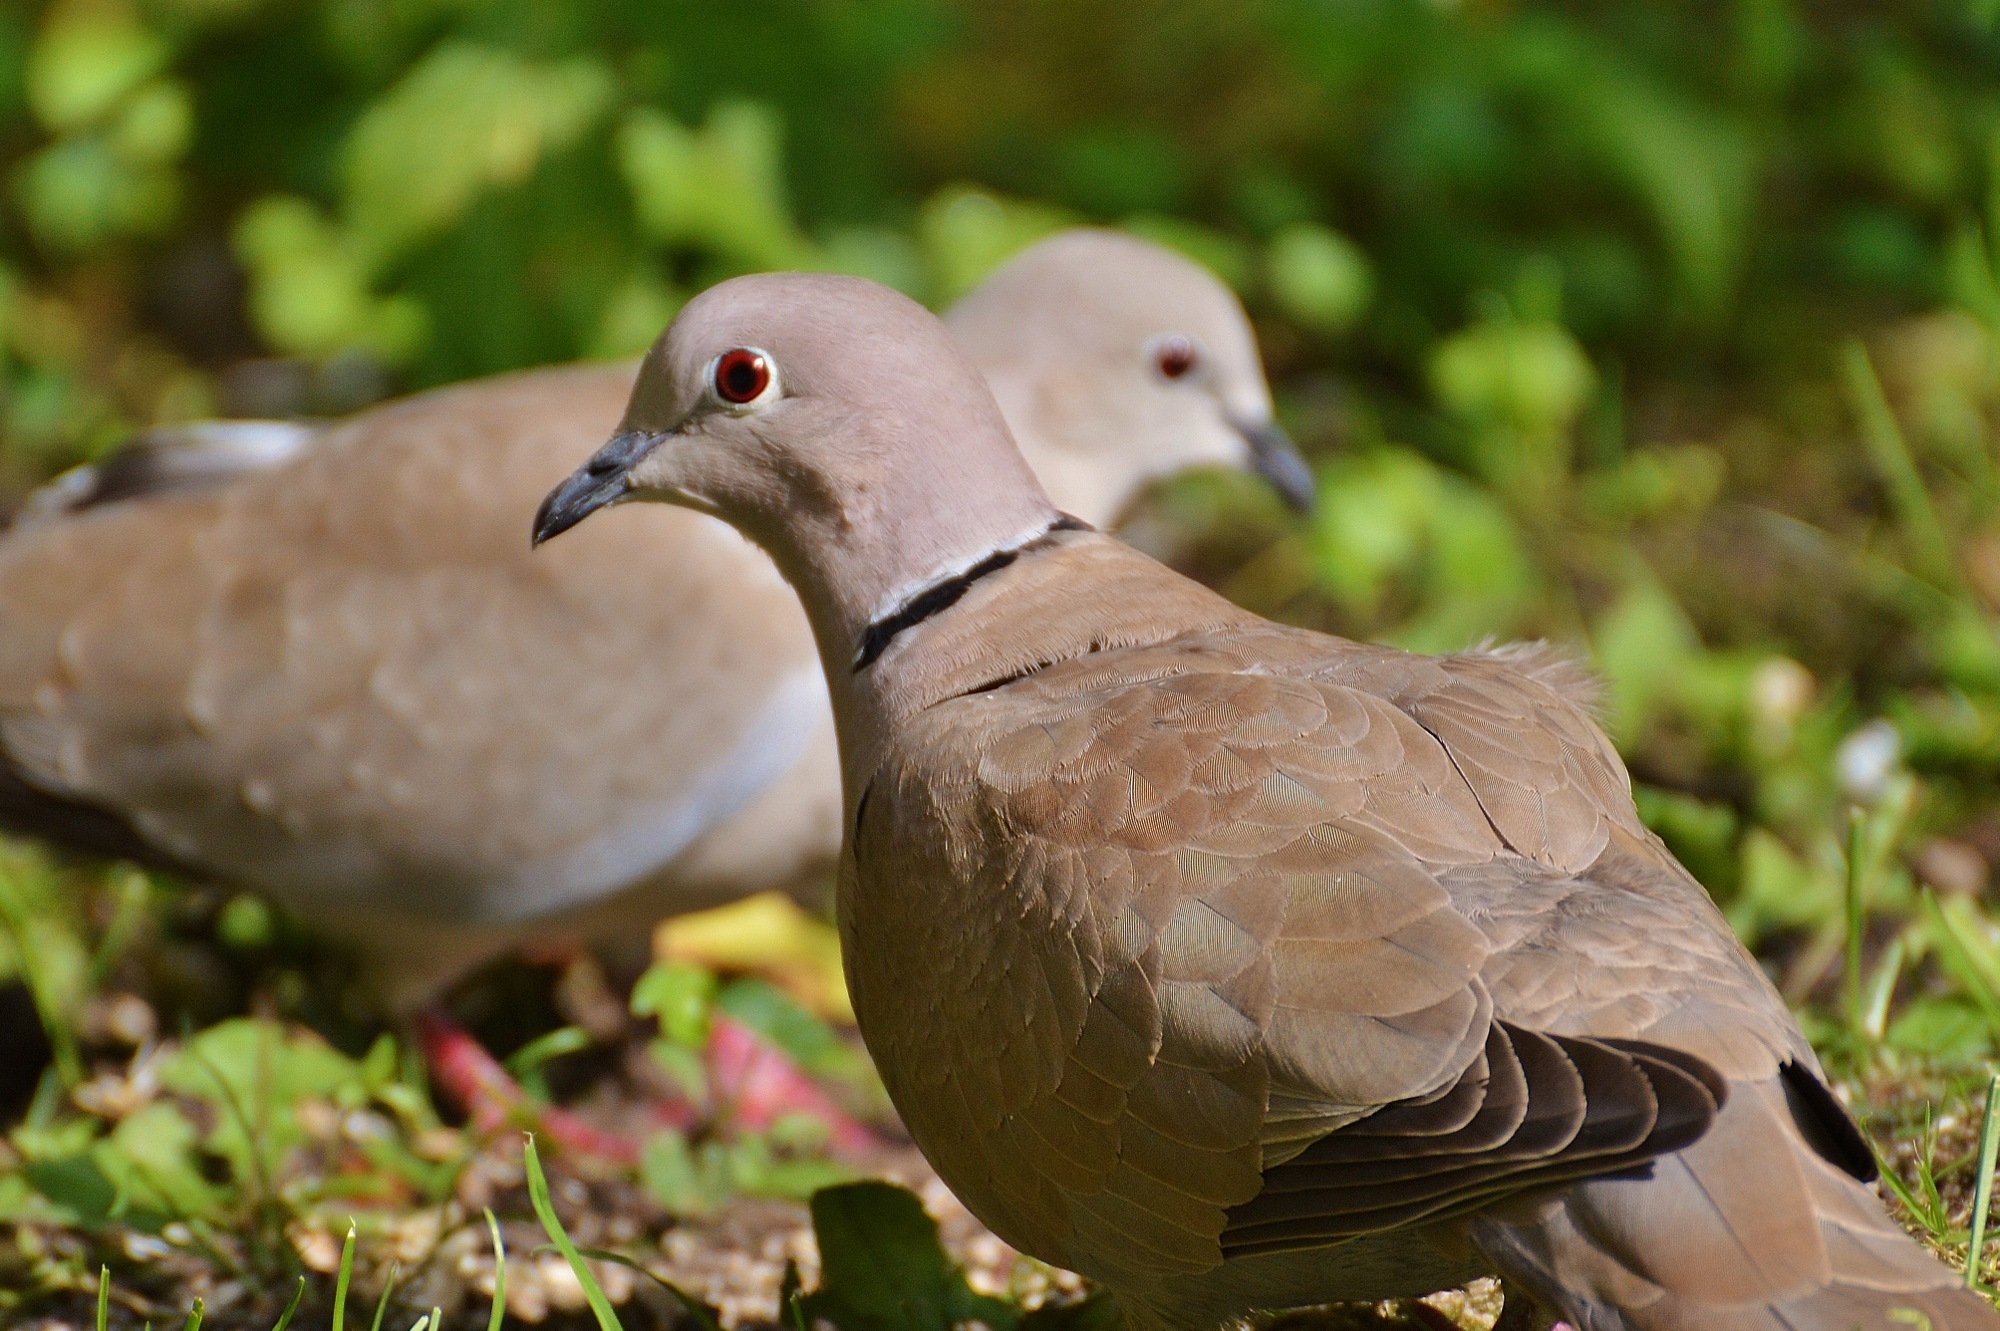
nature, bird, wing, animal, fly, wildlife, beak, couple, feather, fauna, pigeons, lovebirds, duck, dove, goose, vertebrate, pair, waterfowl, water bird, animal world, collared, ducks geese and swans, pigeons and doves, stock dove